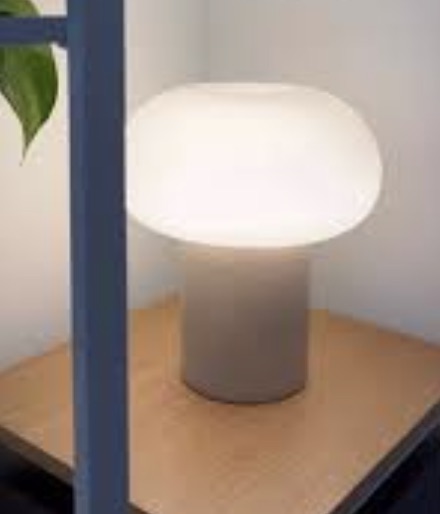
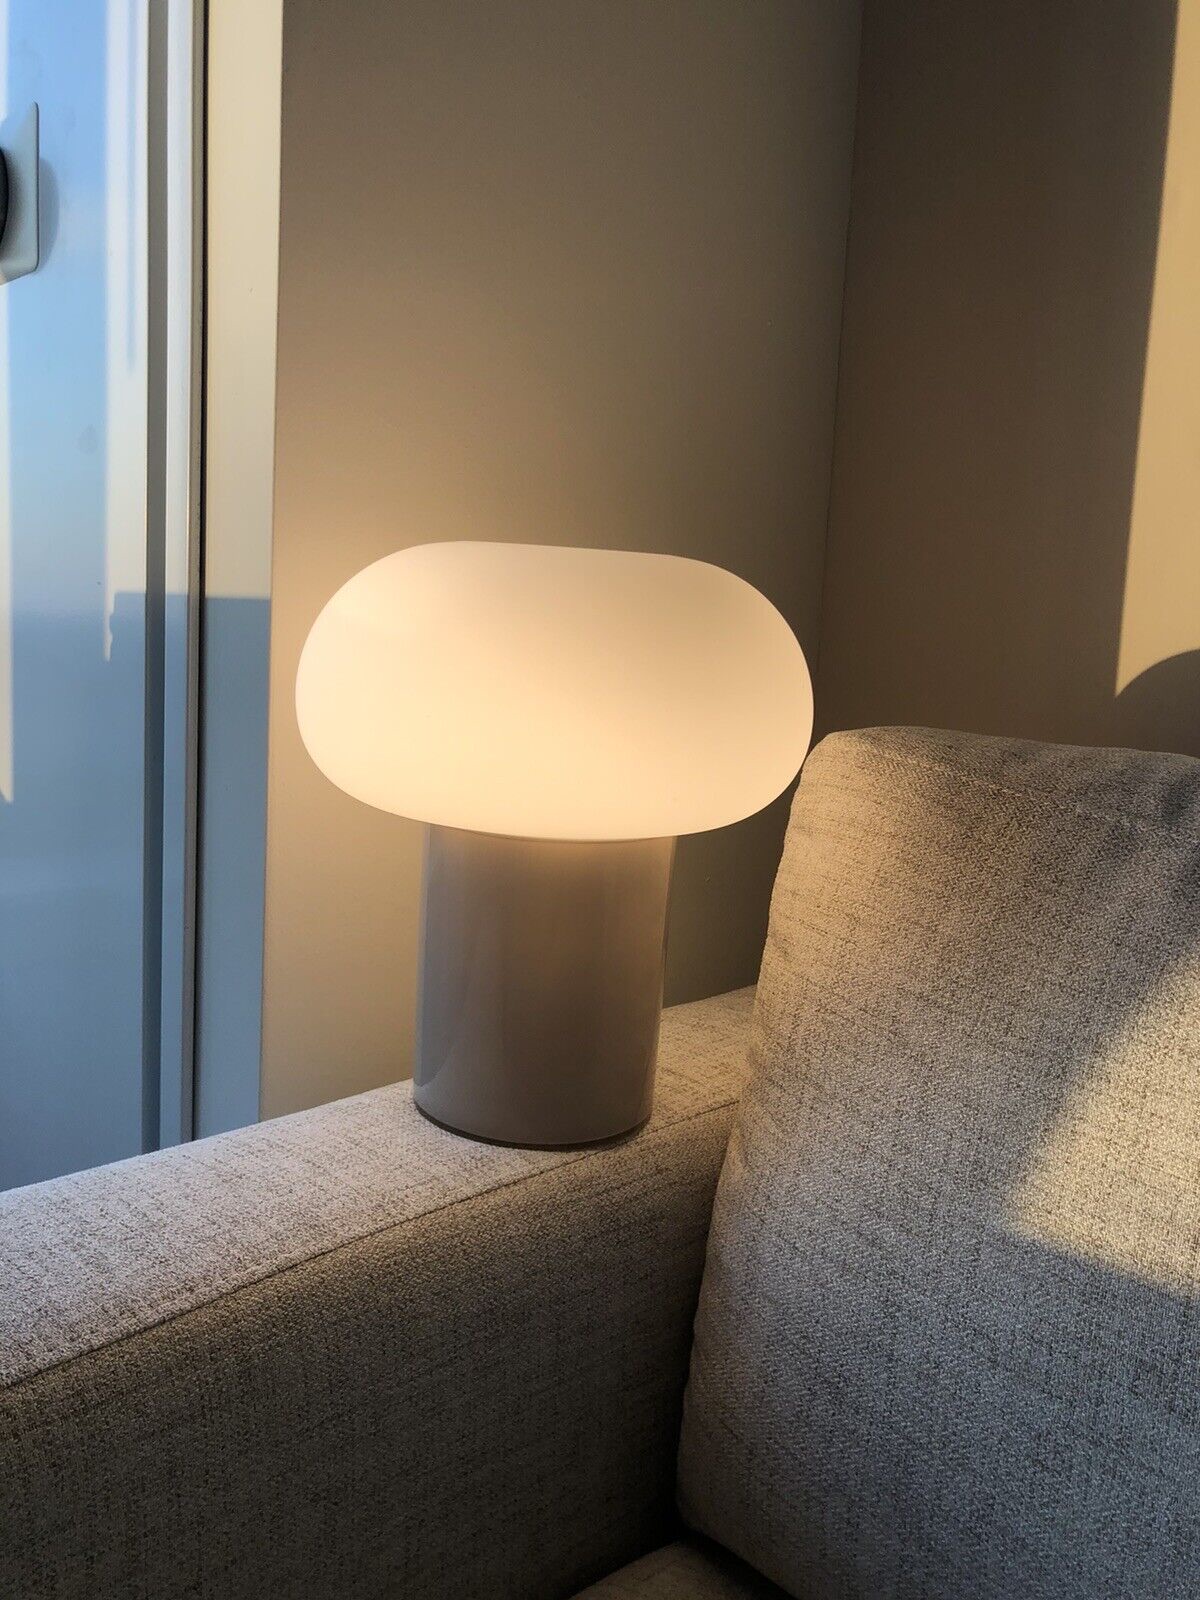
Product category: misc
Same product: yes